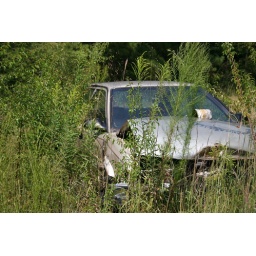
This is the car that Katrina was in when she was hit my a speeding truck by church.